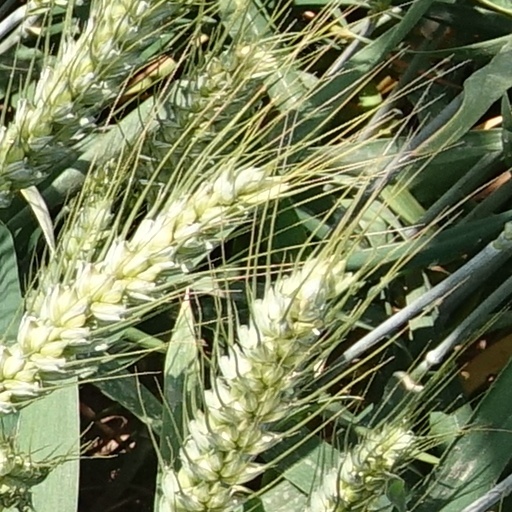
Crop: wheat